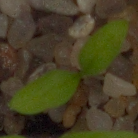
Label: common_chickweed